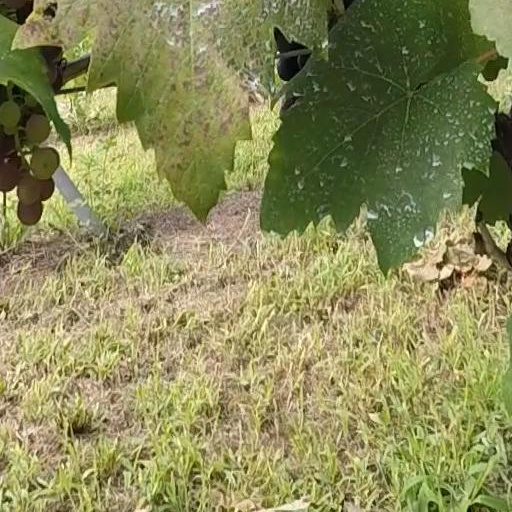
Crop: grape